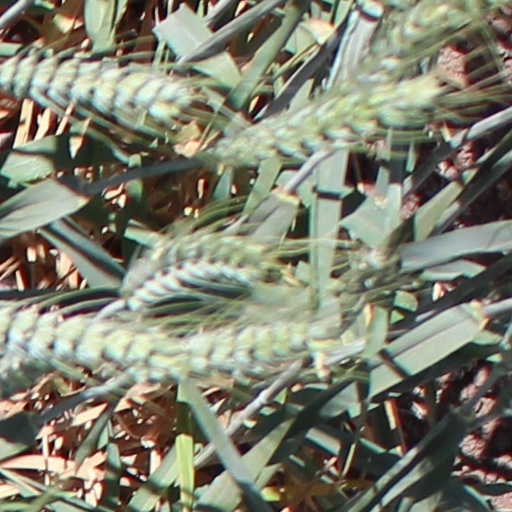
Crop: wheat